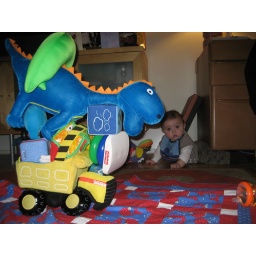
Stuck under the desk behind the tower of Toys.